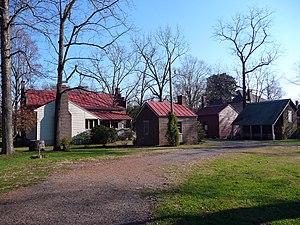
La bataille de Franklin, ou seconde bataille de Franklin, est une bataille de la guerre de Sécession qui a lieu le 30 novembre 1864 à Franklin. Elle fait partie de la campagne de Franklin-Nashville et est un des plus sanglants échecs de l'armée confédérée, signant par là la disparition de la seconde armée des sudistes et rendant inévitable la victoire de l'Union.